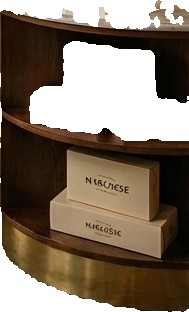
Surface category: cabinetry